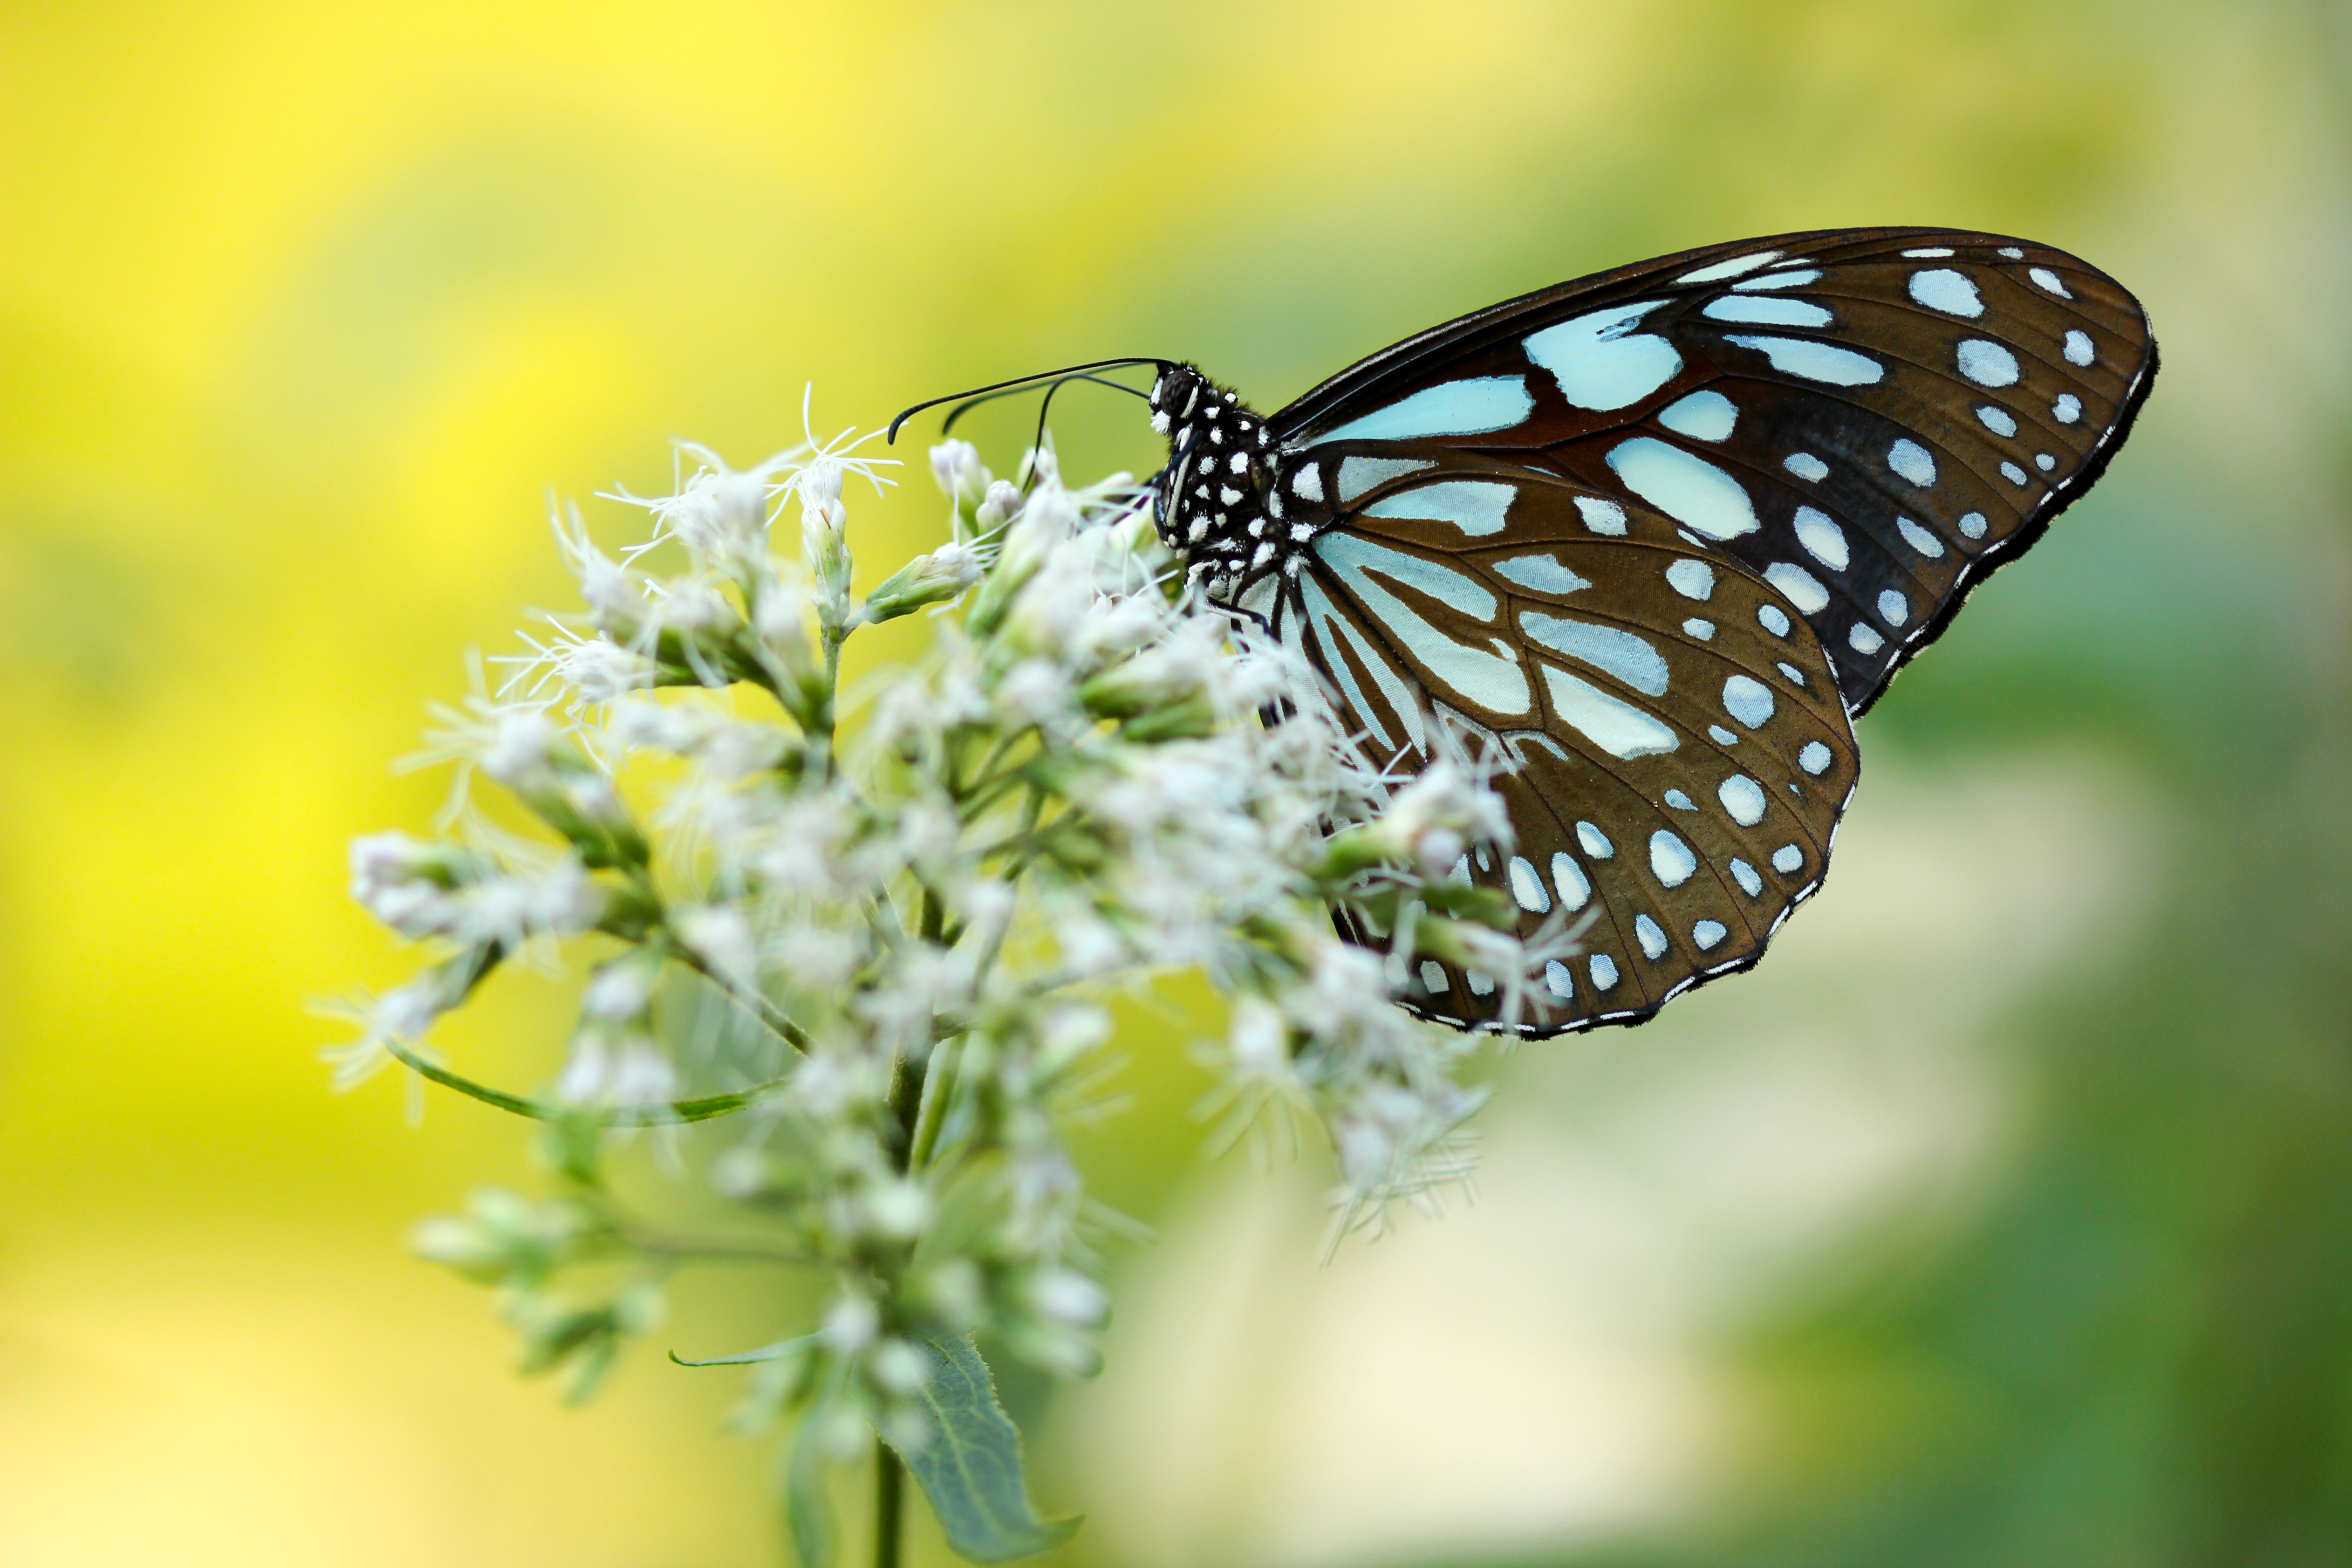
nature, wing, photography, flower, green, insect, butterfly, flora, fauna, invertebrate, monarch, close up, monarch butterfly, nectar, macro photography, arthropod, pollinator, moths and butterflies, lycaenid